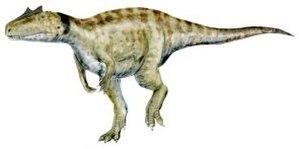
Les Megaraptora sont un groupe de dinosaures théropodes appartenant sans doute à la lignée des coelurosauriens, dont la position phylogénétique exacte est controversée.
Aerosteon est un genre éteint de dinosaures théropodes qui vivait en Argentine au Crétacé supérieur, durant le Santonien, il y a environ 84 millions d'années.